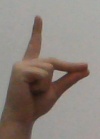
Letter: ta